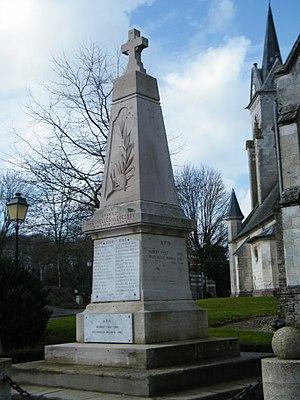
Vauchelles-lès-Quesnoy, Somme, Fr, le monument aux morts avec bas relief représentant un casque et une palme de laurier.
Vauchelles-les-Quesnoy est une commune française située dans le département de la Somme, en région Hauts-de-France.